Describe the emotion expressed in this image:  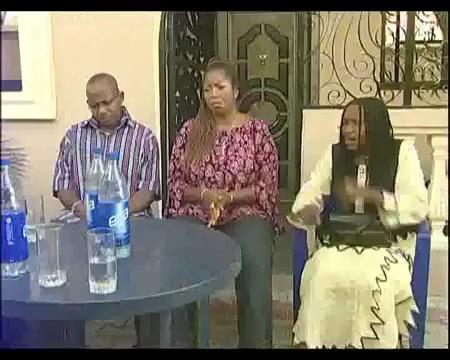
This person displays Fear, valence and arousal with low intensity.